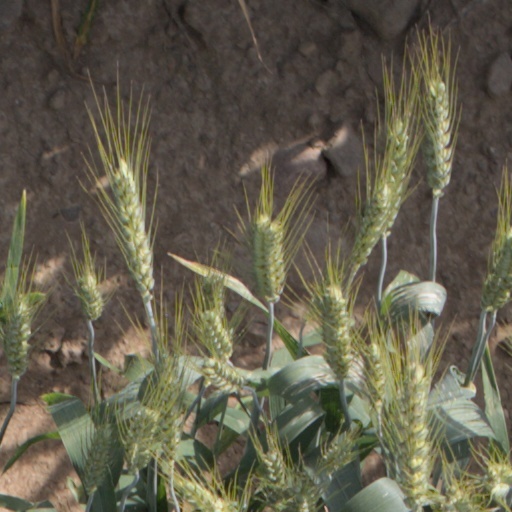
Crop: wheat